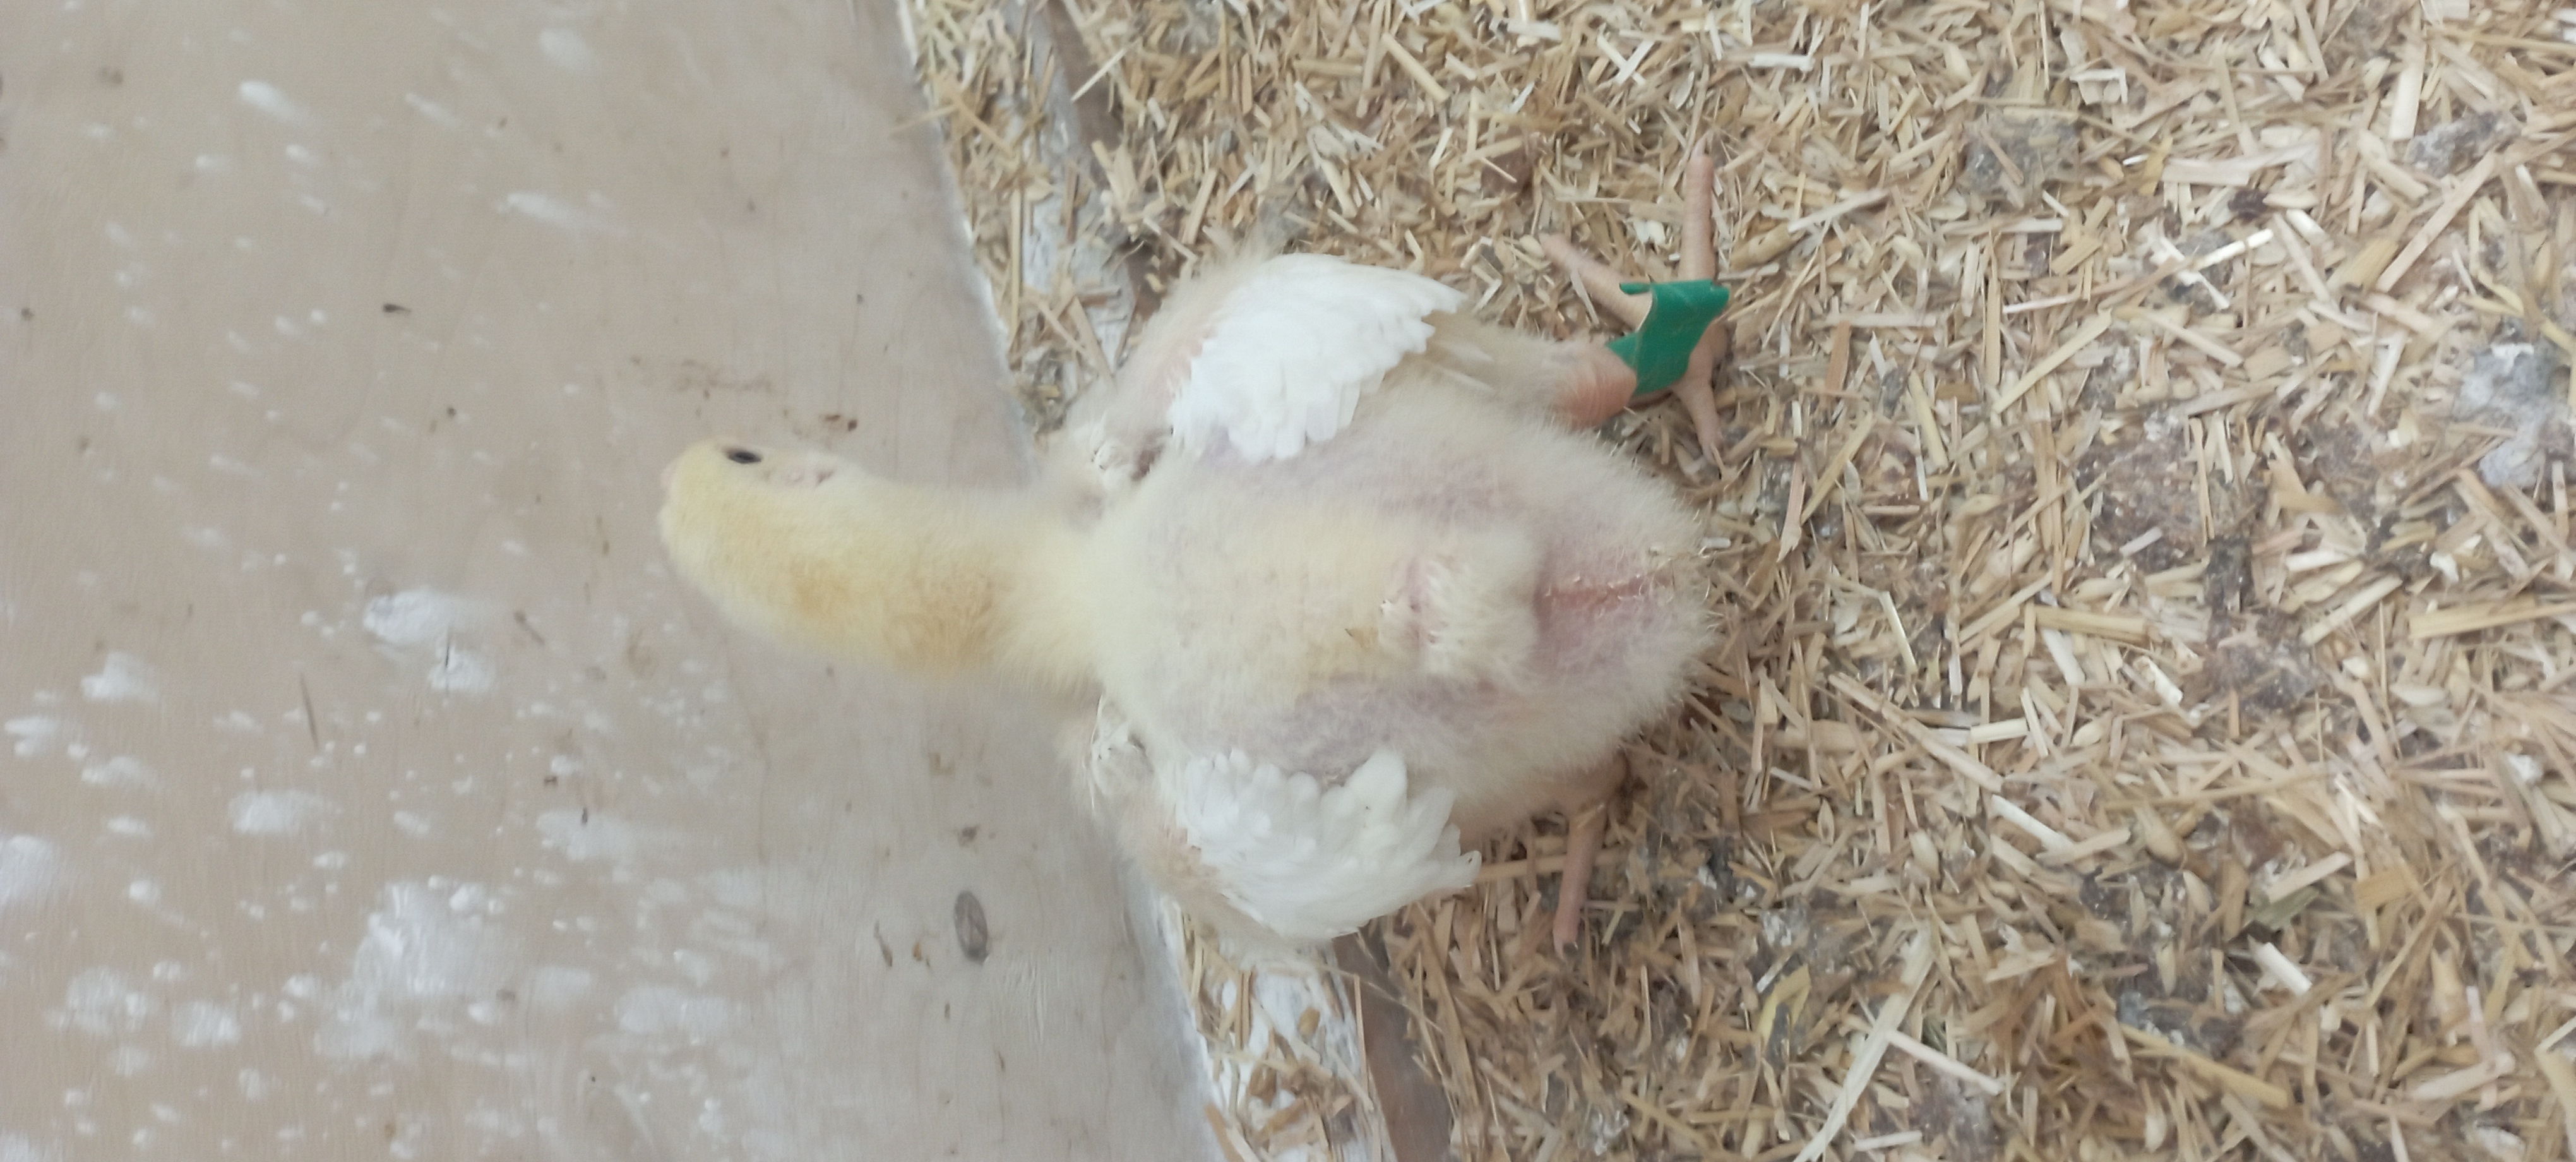
Weight: 649 g